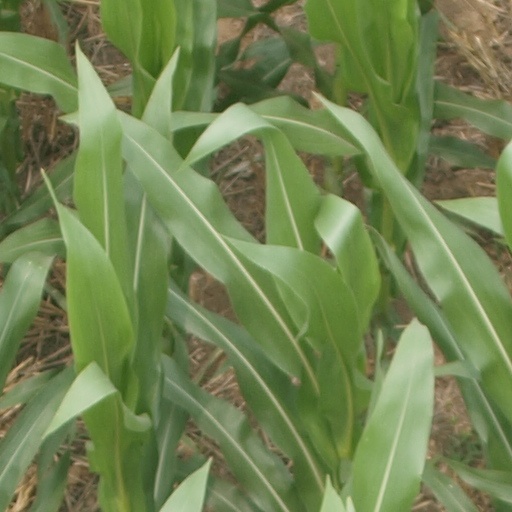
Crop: maize; corn